Surveying in North America

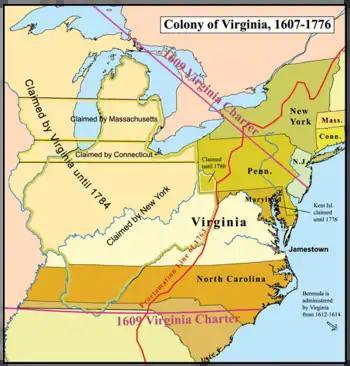
Map of North America showing historical claims for the Colony of Virginia

Surveying in North America is heavily influenced by the United States Public lands survey system. It inherits the basis of its land tenure from the United Kingdom, as well as the other countries that established colonies, namely Spain and France.